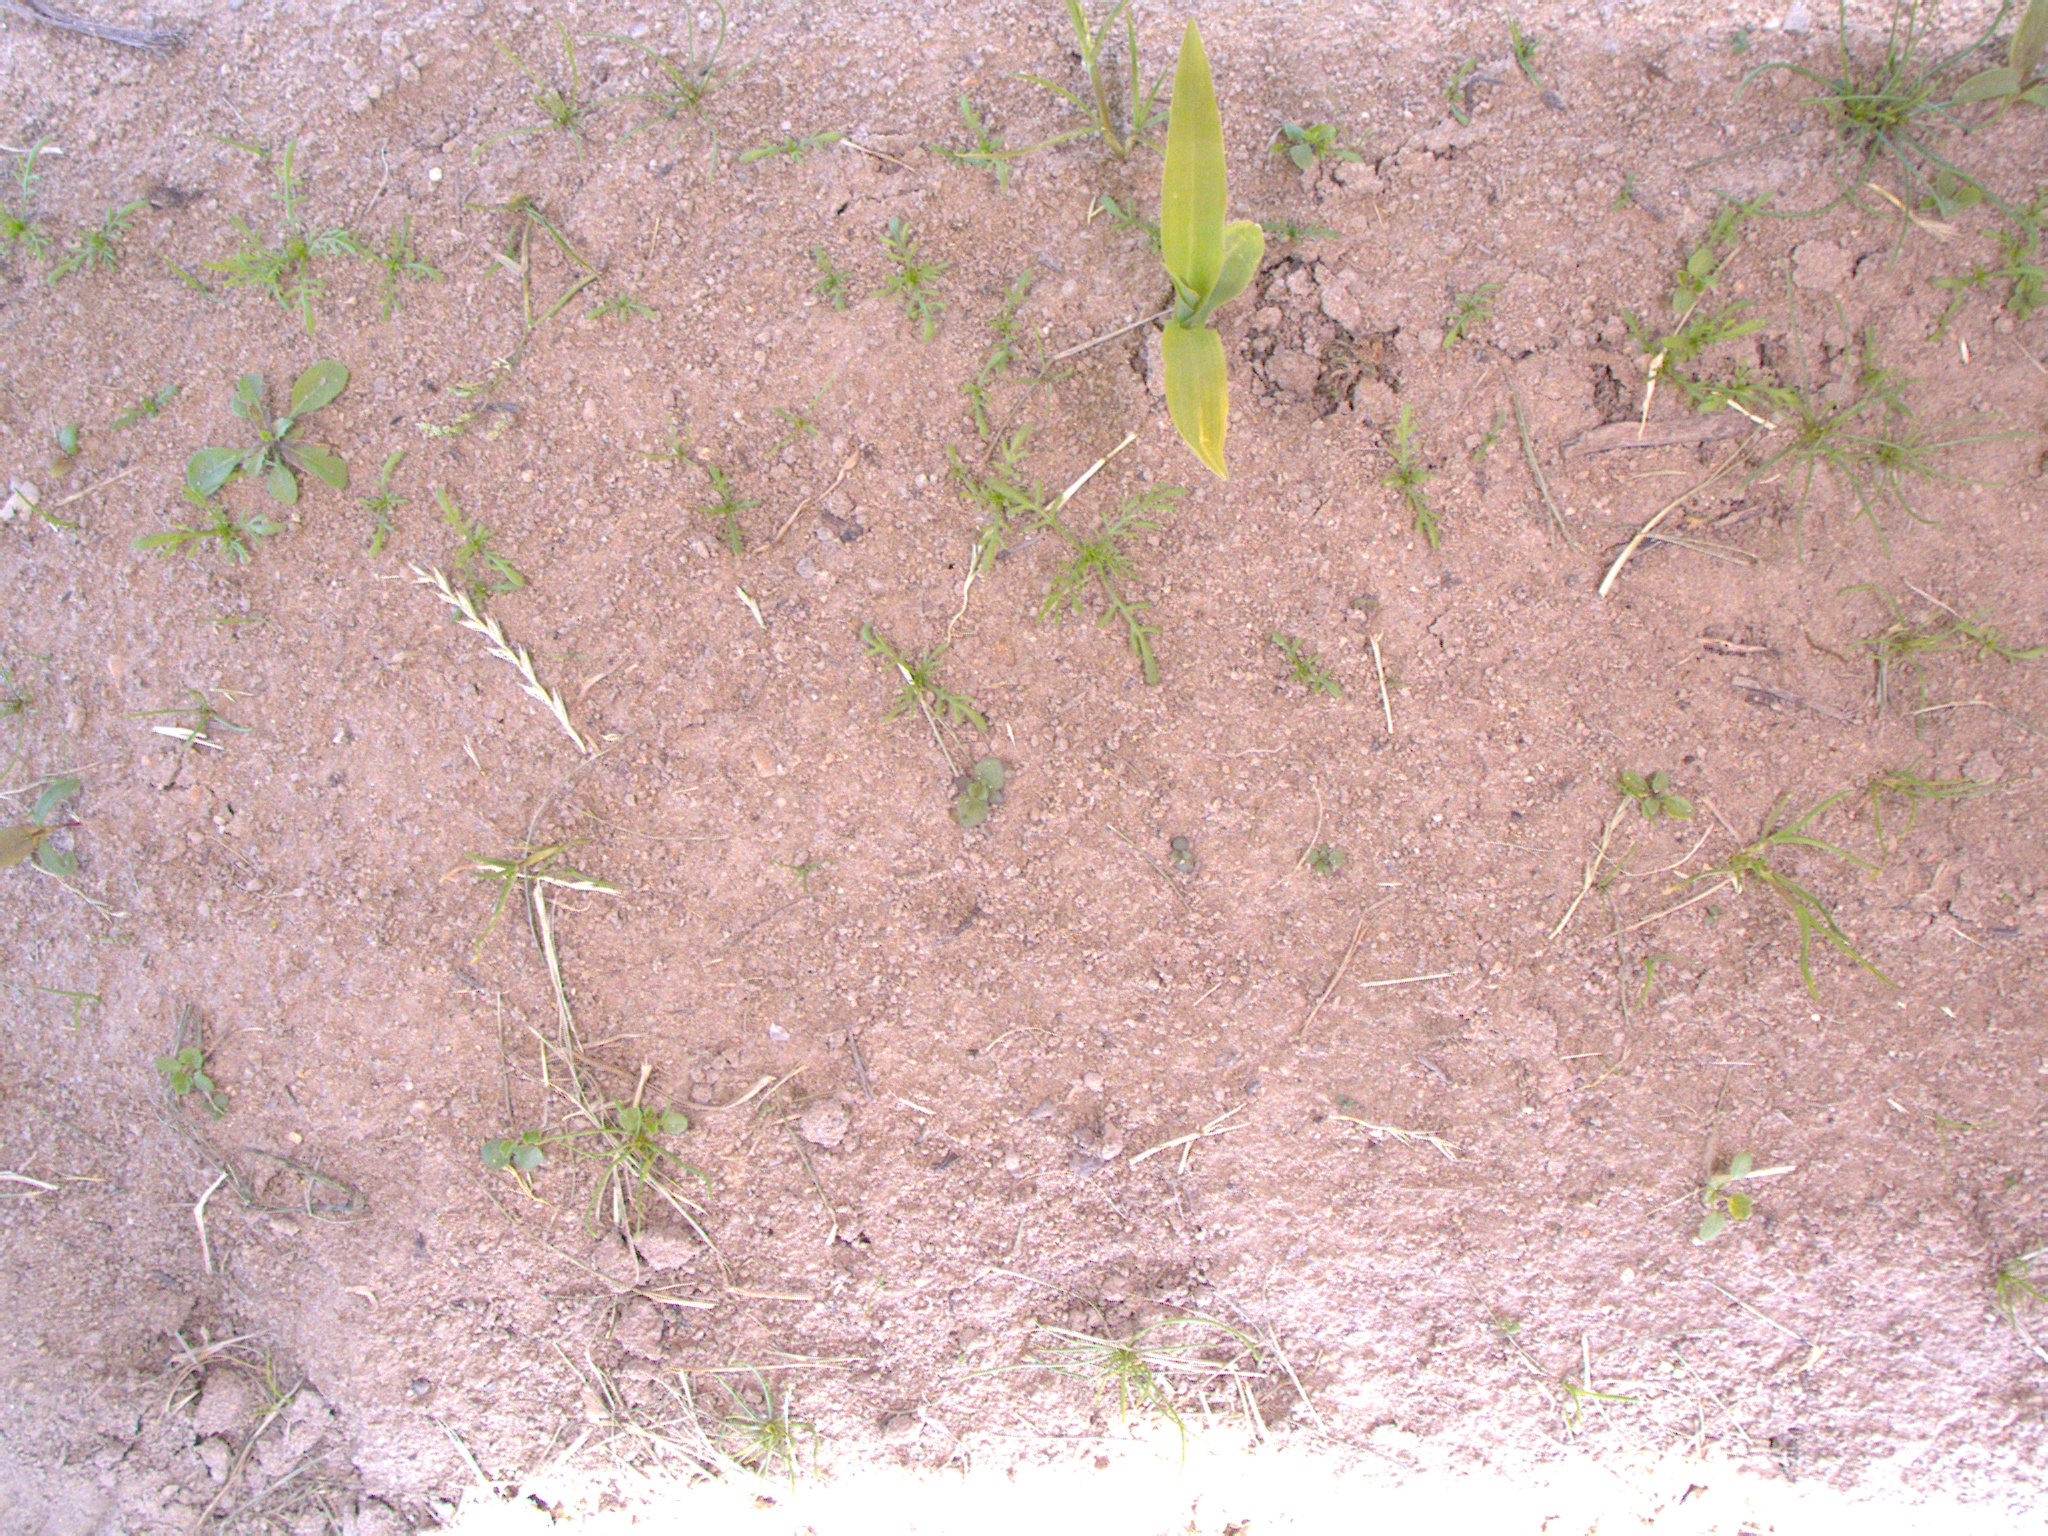
Crop: maize
Objects: maize, stem_maize